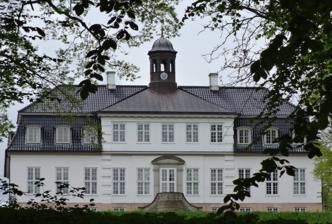
Building: Sorgenfri Palace
Country: Denmark
Year built: 1706
Palace in Kongens Lyngby, Denmark Sorgenfri Palace Sorgenfri Slot Sorgenfri Palace General information Type Palace Architectural style Baroque Town or city Kongens Lyngby Country Denmark Construction started 1756 Completed 1757 Client Dowager Princess Sophie Caroline of East Frisia Design and construction Architect(s) Lauritz de Thurah Sorgenfri Palace ( Danish : Sorgenfri Slot ; lit. "Sorrow free", a calque of Sans Souci ) is a royal residence of the Danish monarch , located in Lyngby-Taarbæk Municipality , on the east side of Lyngby Kongevej , in the northern suburbs of Copenhagen . The surrounding neighbourhood is called Sorgenfri after it. Only the cellar and foundations survive of the first Sorgenfri House, which was built in 1705 to design by François Dieussart . The current house was built in 1756 by Lauritz de Thurah and later adapted and extended by Peter Meyn in the 1790s. Lauritz de Thurah has also designed buildings which flank the driveway closer to the road. Sorgenfri Palace is surrounded by a large park which is bounded by Mølleåen to the east. It was adapted to the English Romantic style in the late 1790s and early 1899s and contains several small buildings. Christian X used it as a summer residence and it has later been part of it  let out to relatives of the royal family. The park is open to the public. History Sorgenfri in 1742 Sorgenfri Palace is located at the site of a medieval settlement, Mølletorp, which was owned by the Bishopric of Roskilde but confiscated by the crown during the Reformation in the 1530s. In 1686, it was replaced by a country house by High Court Justice Michael Vibe. Sorgenfri in Lauritz de Thurah 's Den Danske Vitruvius Count Carl von Ahlefeldt acquired the estate in 1702. He commissioned the architect François Dieussart to build a new summer residence at the site and renamed it Sorgenfri. The building, a half-timbered, three-winged complex in Baroque style, was completed in 1705. The central wing contained a banquet hall with double high ceilings. Passage between the two residential side wings was therefore only possible at the ground floor. King Christian VI acquired the estate in 1730. His son, Crown Prince Frederick , the later King Frederick V, used it as summer residence from 1742. The building was refurbished by Lauritz de Thurah who also constructed new stables and a new wing for the gentlemen of the Court. After his ascend to the throne in 1747, Frederick V gave the property to his aunt, Sophie Caroline , Dowager Princess of East Frisia . She demolished it and charged Lauritzde Thurah with the construction of a new house on the foundations of the old one. Sophie Caroline died in 1764. In 1766, Sorgenfri was ceded to the 12-year-old Prince Frederick , the half-brother of Christian VII of Denmark . In 1769, he sold the property to Jean Henri Desmercières . The next owner was the merchant and shipowner Henrik Bolten , whose trading house was based in the Boltens Gård in Copenhagen. He went bankrupt in the late 1780s and Sorgenfri was then reacquired by Prince Frederick in 1789. He charged Peter Meyn with adapting and expanding the house. Sorgenfri in 1865 When Crown Prince Frederik died in 1805, Sorgenfri was passed on to his son, the later King Christian VIII, who used it as a summer residence. After his death in 1848, Dowager Queen Caroline Amalie spent all her summers at the estate until her death in 1881. Frederik VII had ceded Sorgenfri to the state in 1856 and after 1881 it was left empty for years. In 1898, it was ceded to Prince Christian, later King Christian X as summer residence. King Christian X and Queen Alexandrine continued to live at Sorgenfri in the summer time and the king was often seen riding in the neighborhood. Prince Knud married Princess Caroline-Mathilde in 1933. During the Second World War, the royal family , was staying at the Palace. On 29 August 1943, the Germans launched Operation Safari , where under the command of Lieutenant General Eduard Ritter von Schleich , they attacked the palace, resulting in a firefight and the death of seven Germans. Prince Knud and Princess Caroline-Mathilde continued to live in Kavalerfløjen until Christian X's death in 1947 and then moved into the main building. The main building was once again left empty with Princess Caroline-Mathilde's death in 1995. From 1991, Count Christian of Rosenborg , a first cousin of Margrethe II , and Countess Anne Dorte lived in a detached wing of the palace called Damebygningen until they died in 2013 and 2014, respectively. Architecture Sorgenfri Palace is designed in the Neoclassical style. The roof is topped by a cupola dating from the renovation in 1791–94. Palace garden The classical wing Damebygningen , Sorgenfri Palace, 2014 The palace is located in a 40 hectares (99 acres) garden, which was originally made in Baroque style in 1706. Prince Frederick had this changed to an English landscape garden style between 1791 and 1794. The line of lime trees in front of the palace is still a trace of the baroque style garden. Architect Nicolai Abildgaard was responsible for the garden pavilions The Swiss House and The Norwegian House . The Mølleåen river runs through the park on the east side. A memorial bench for poet Viggo Stuckenberg and a memorial stone for women's rights activist Gyrithe Lemche are also located in the park. Park The park covers a large area on both sides of Lyngby Kongevej . It contains several listed buildings. Woodland and a garden surround the castle. A French-style  garden with symmetry, topiary shrubs and ornamental vases was created in the 18th century. Crown Prince Frederik adapted it in the English style with winding paths and romantic garden furniture such as a well, a grotto and gazebos. The latter, the Norwegian House and the Swiss House, were designed by Nicolai Abildgaard . References